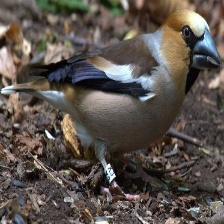
Species: HAWFINCH
Scientific name: COCCOTHRAUSTES COCCOTHRAUSTES